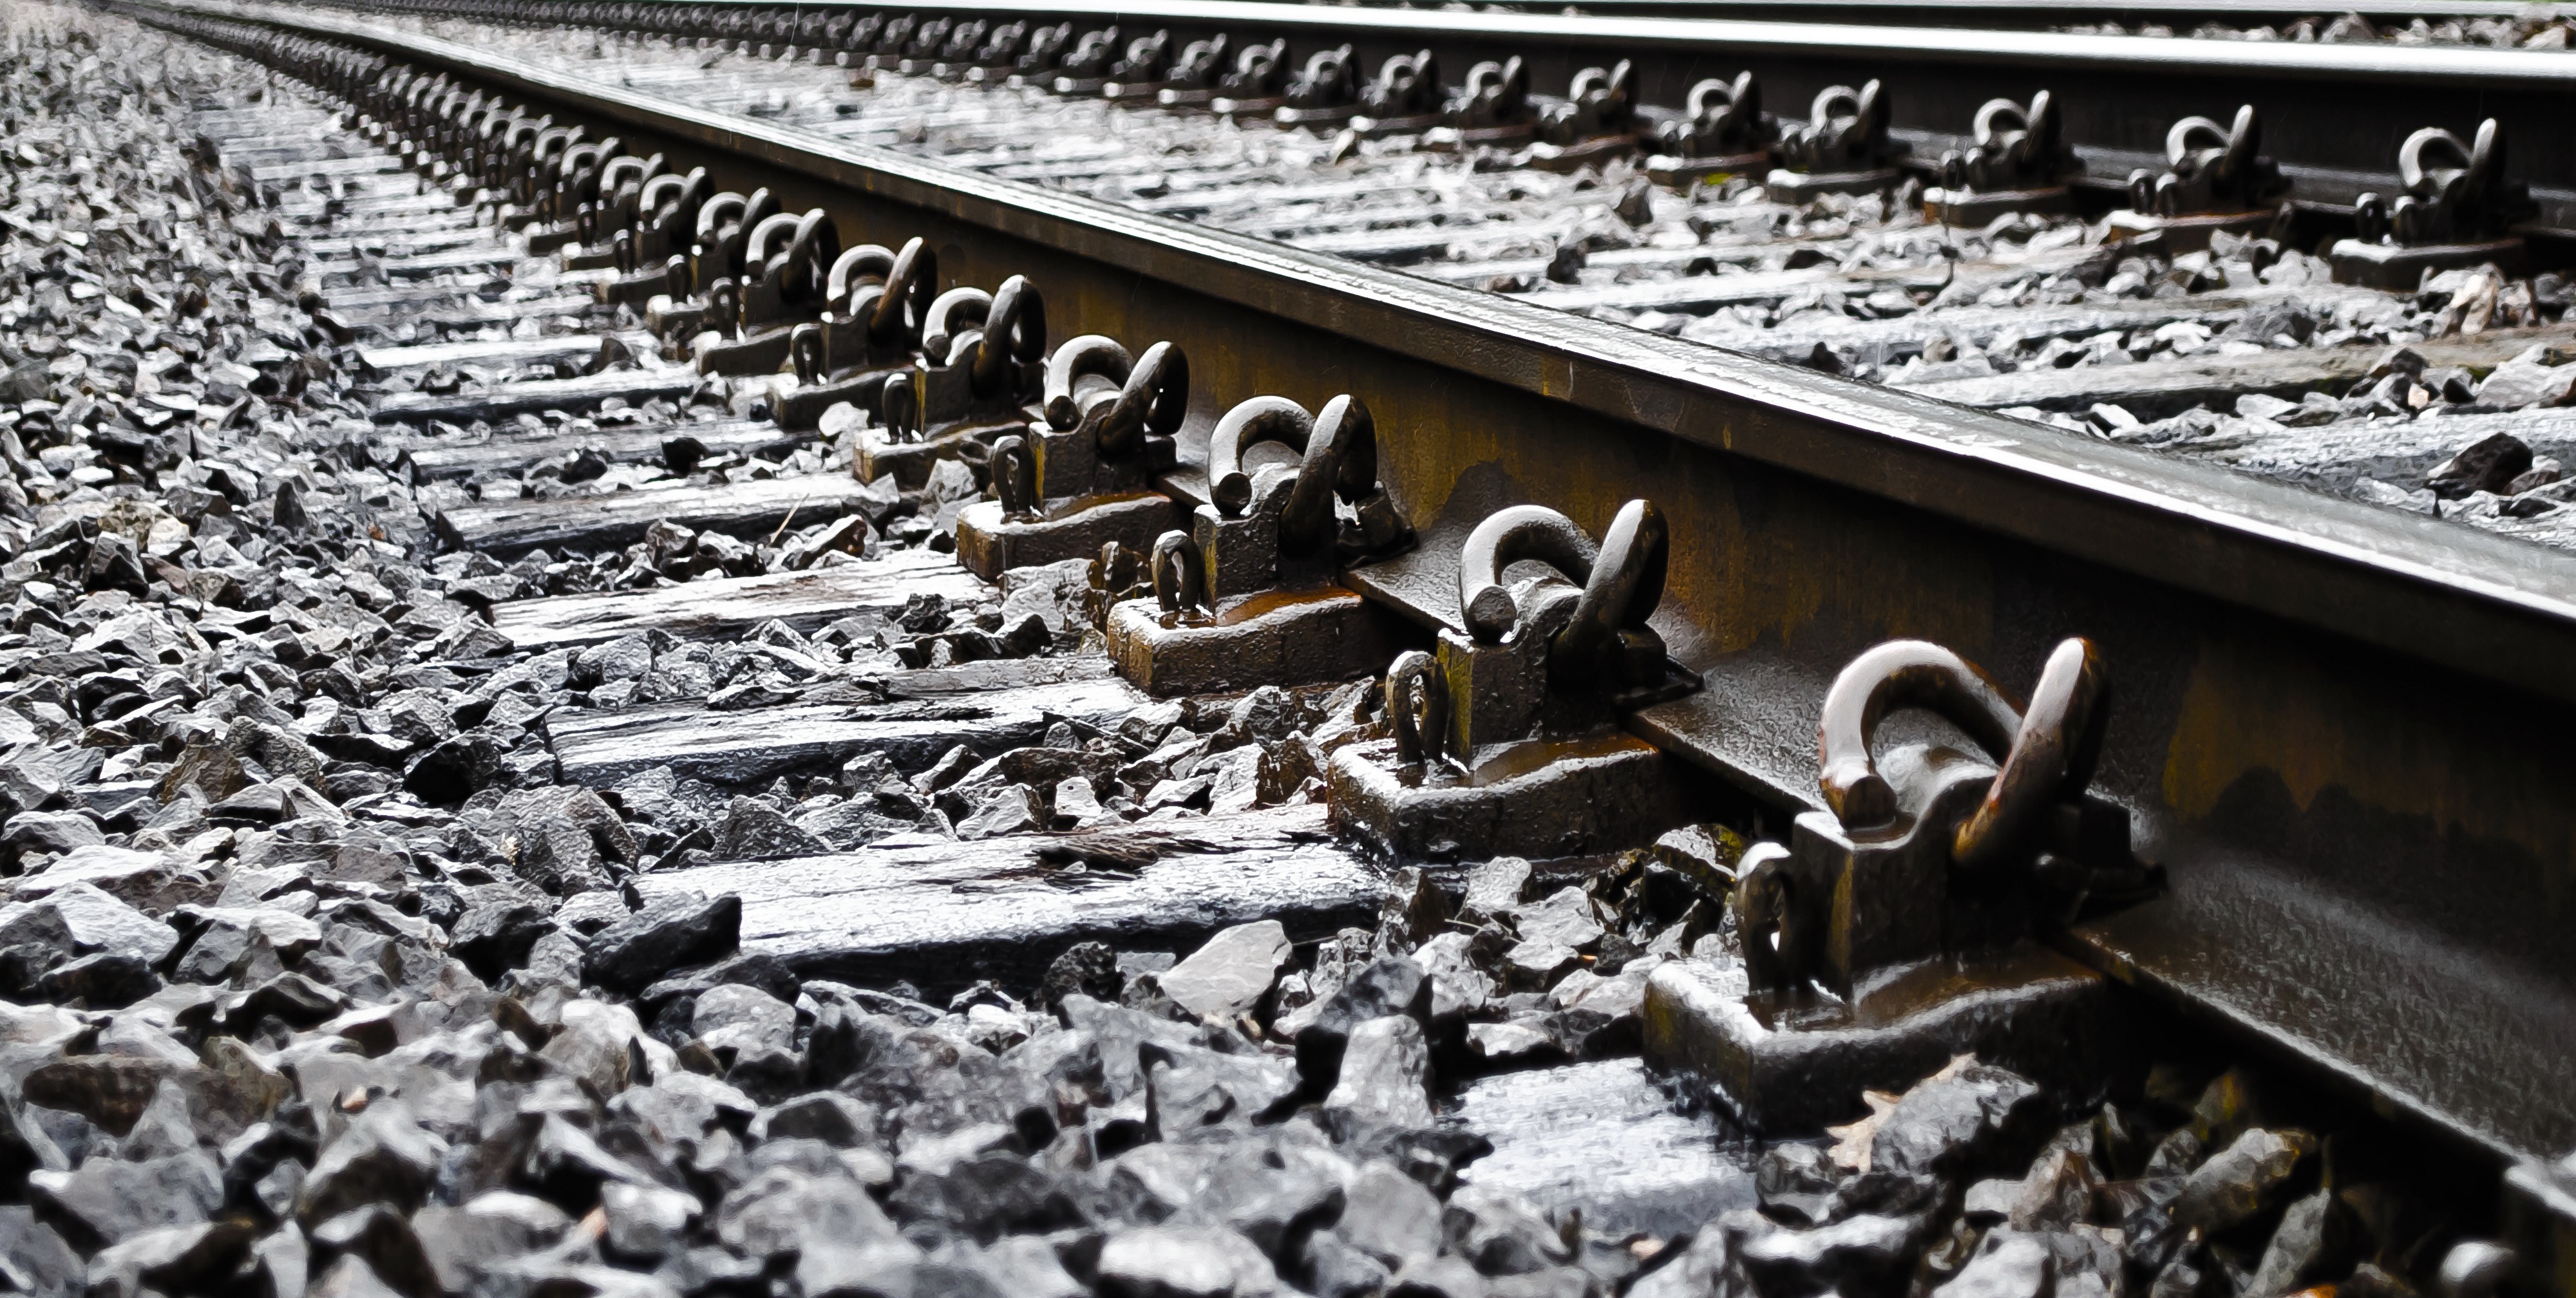
track, railroad, road, train, transport, vehicle, macro, monochrome, background, iron, tradition